Button football

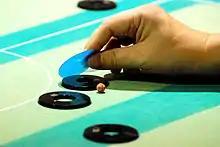
Button football pieces

Button football or button soccer is an association football simulation game played on a tabletop, using concave buttons or special-made disks to represent players on the pitch (field), often with a larger rectangular block as the goalkeeper piece. Board dimensions, markings, and rules of play are modeled to simulate standard football. It is popular in Brazil, as well as various countries in Europe, including Hungary, Georgia and Slovenia.